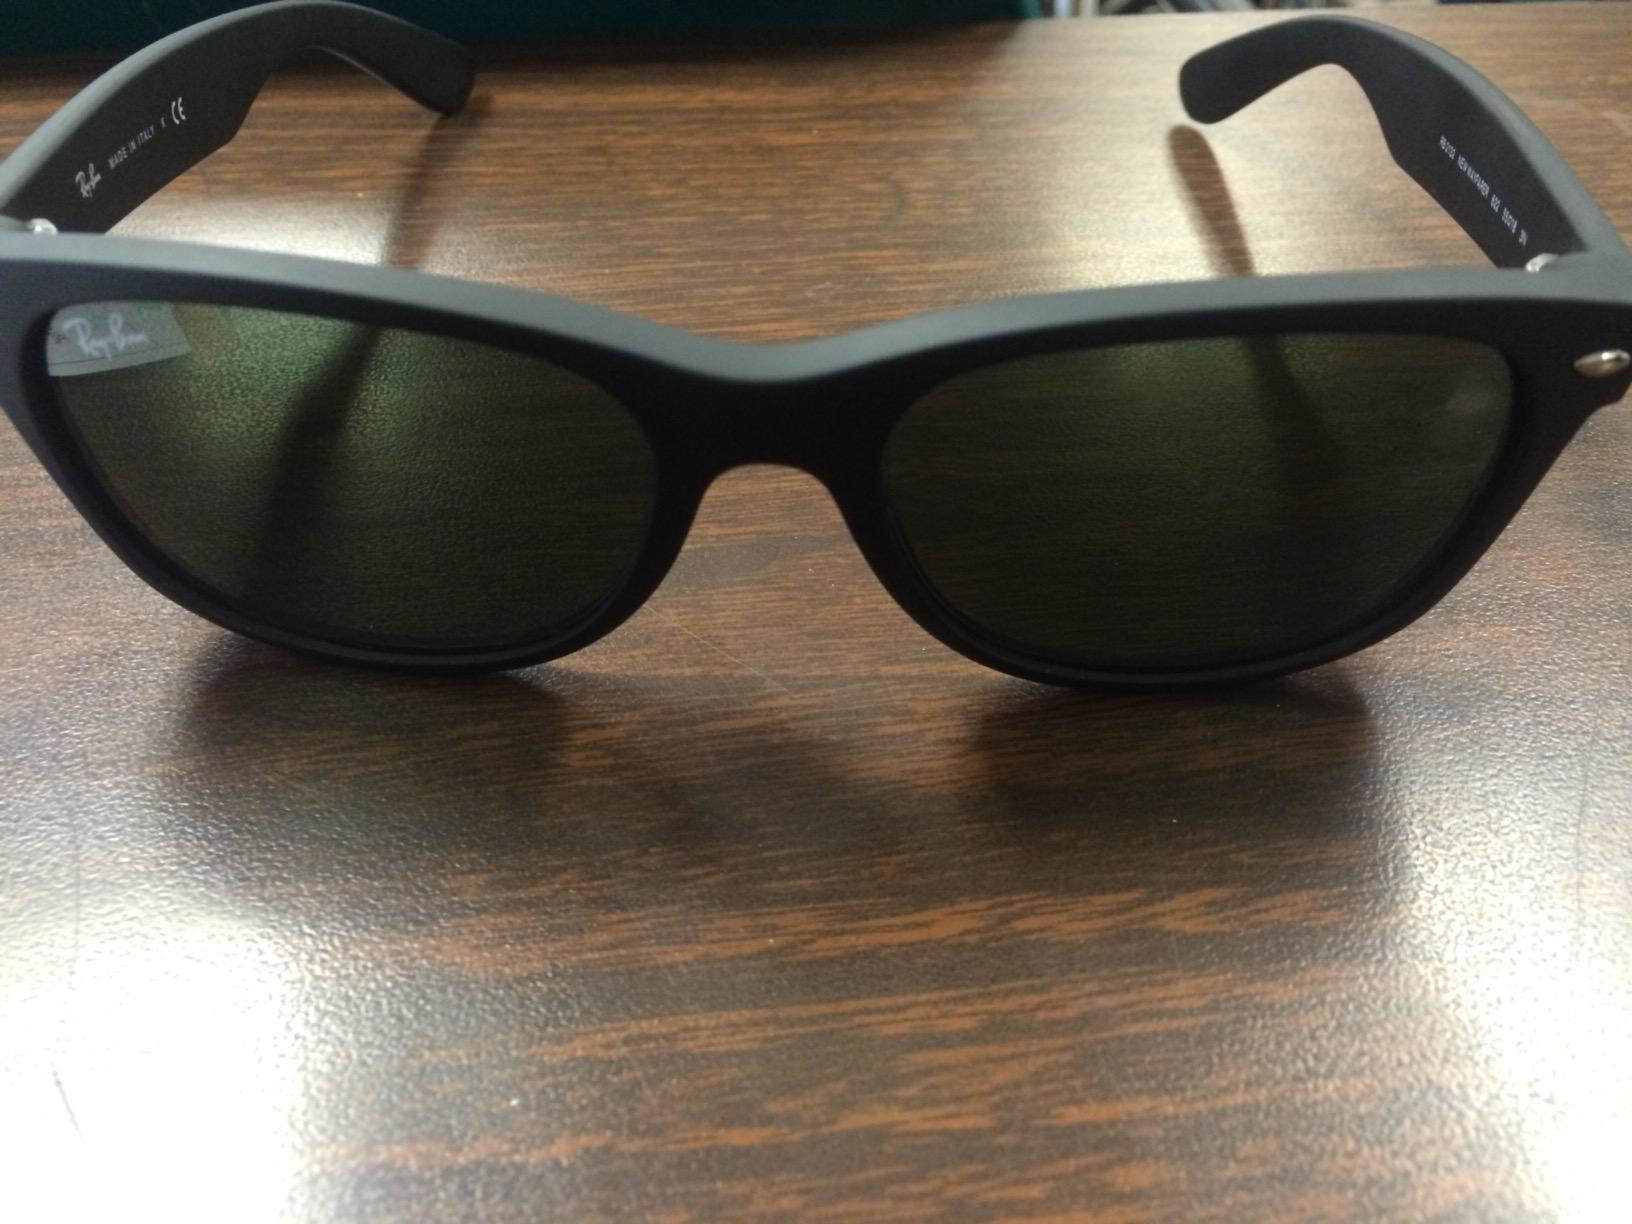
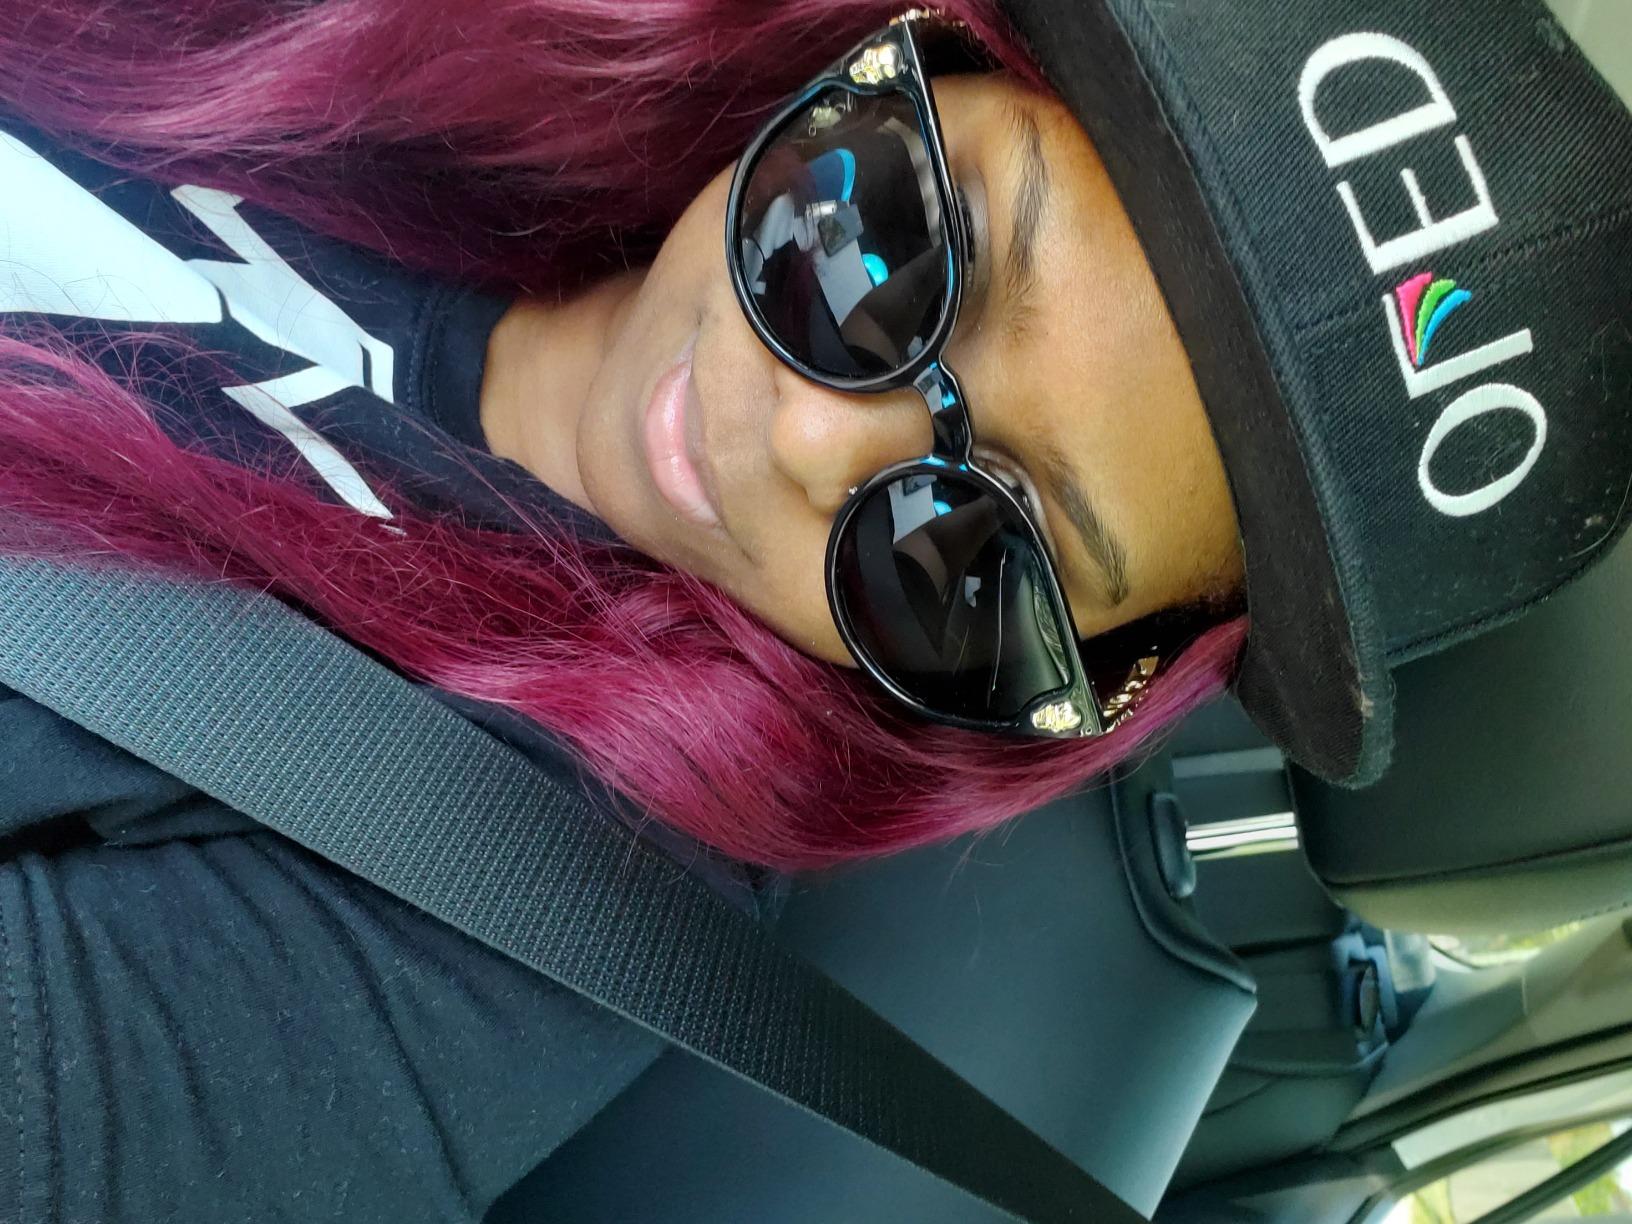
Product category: accessories_sunglasses
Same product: no